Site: brandenburg
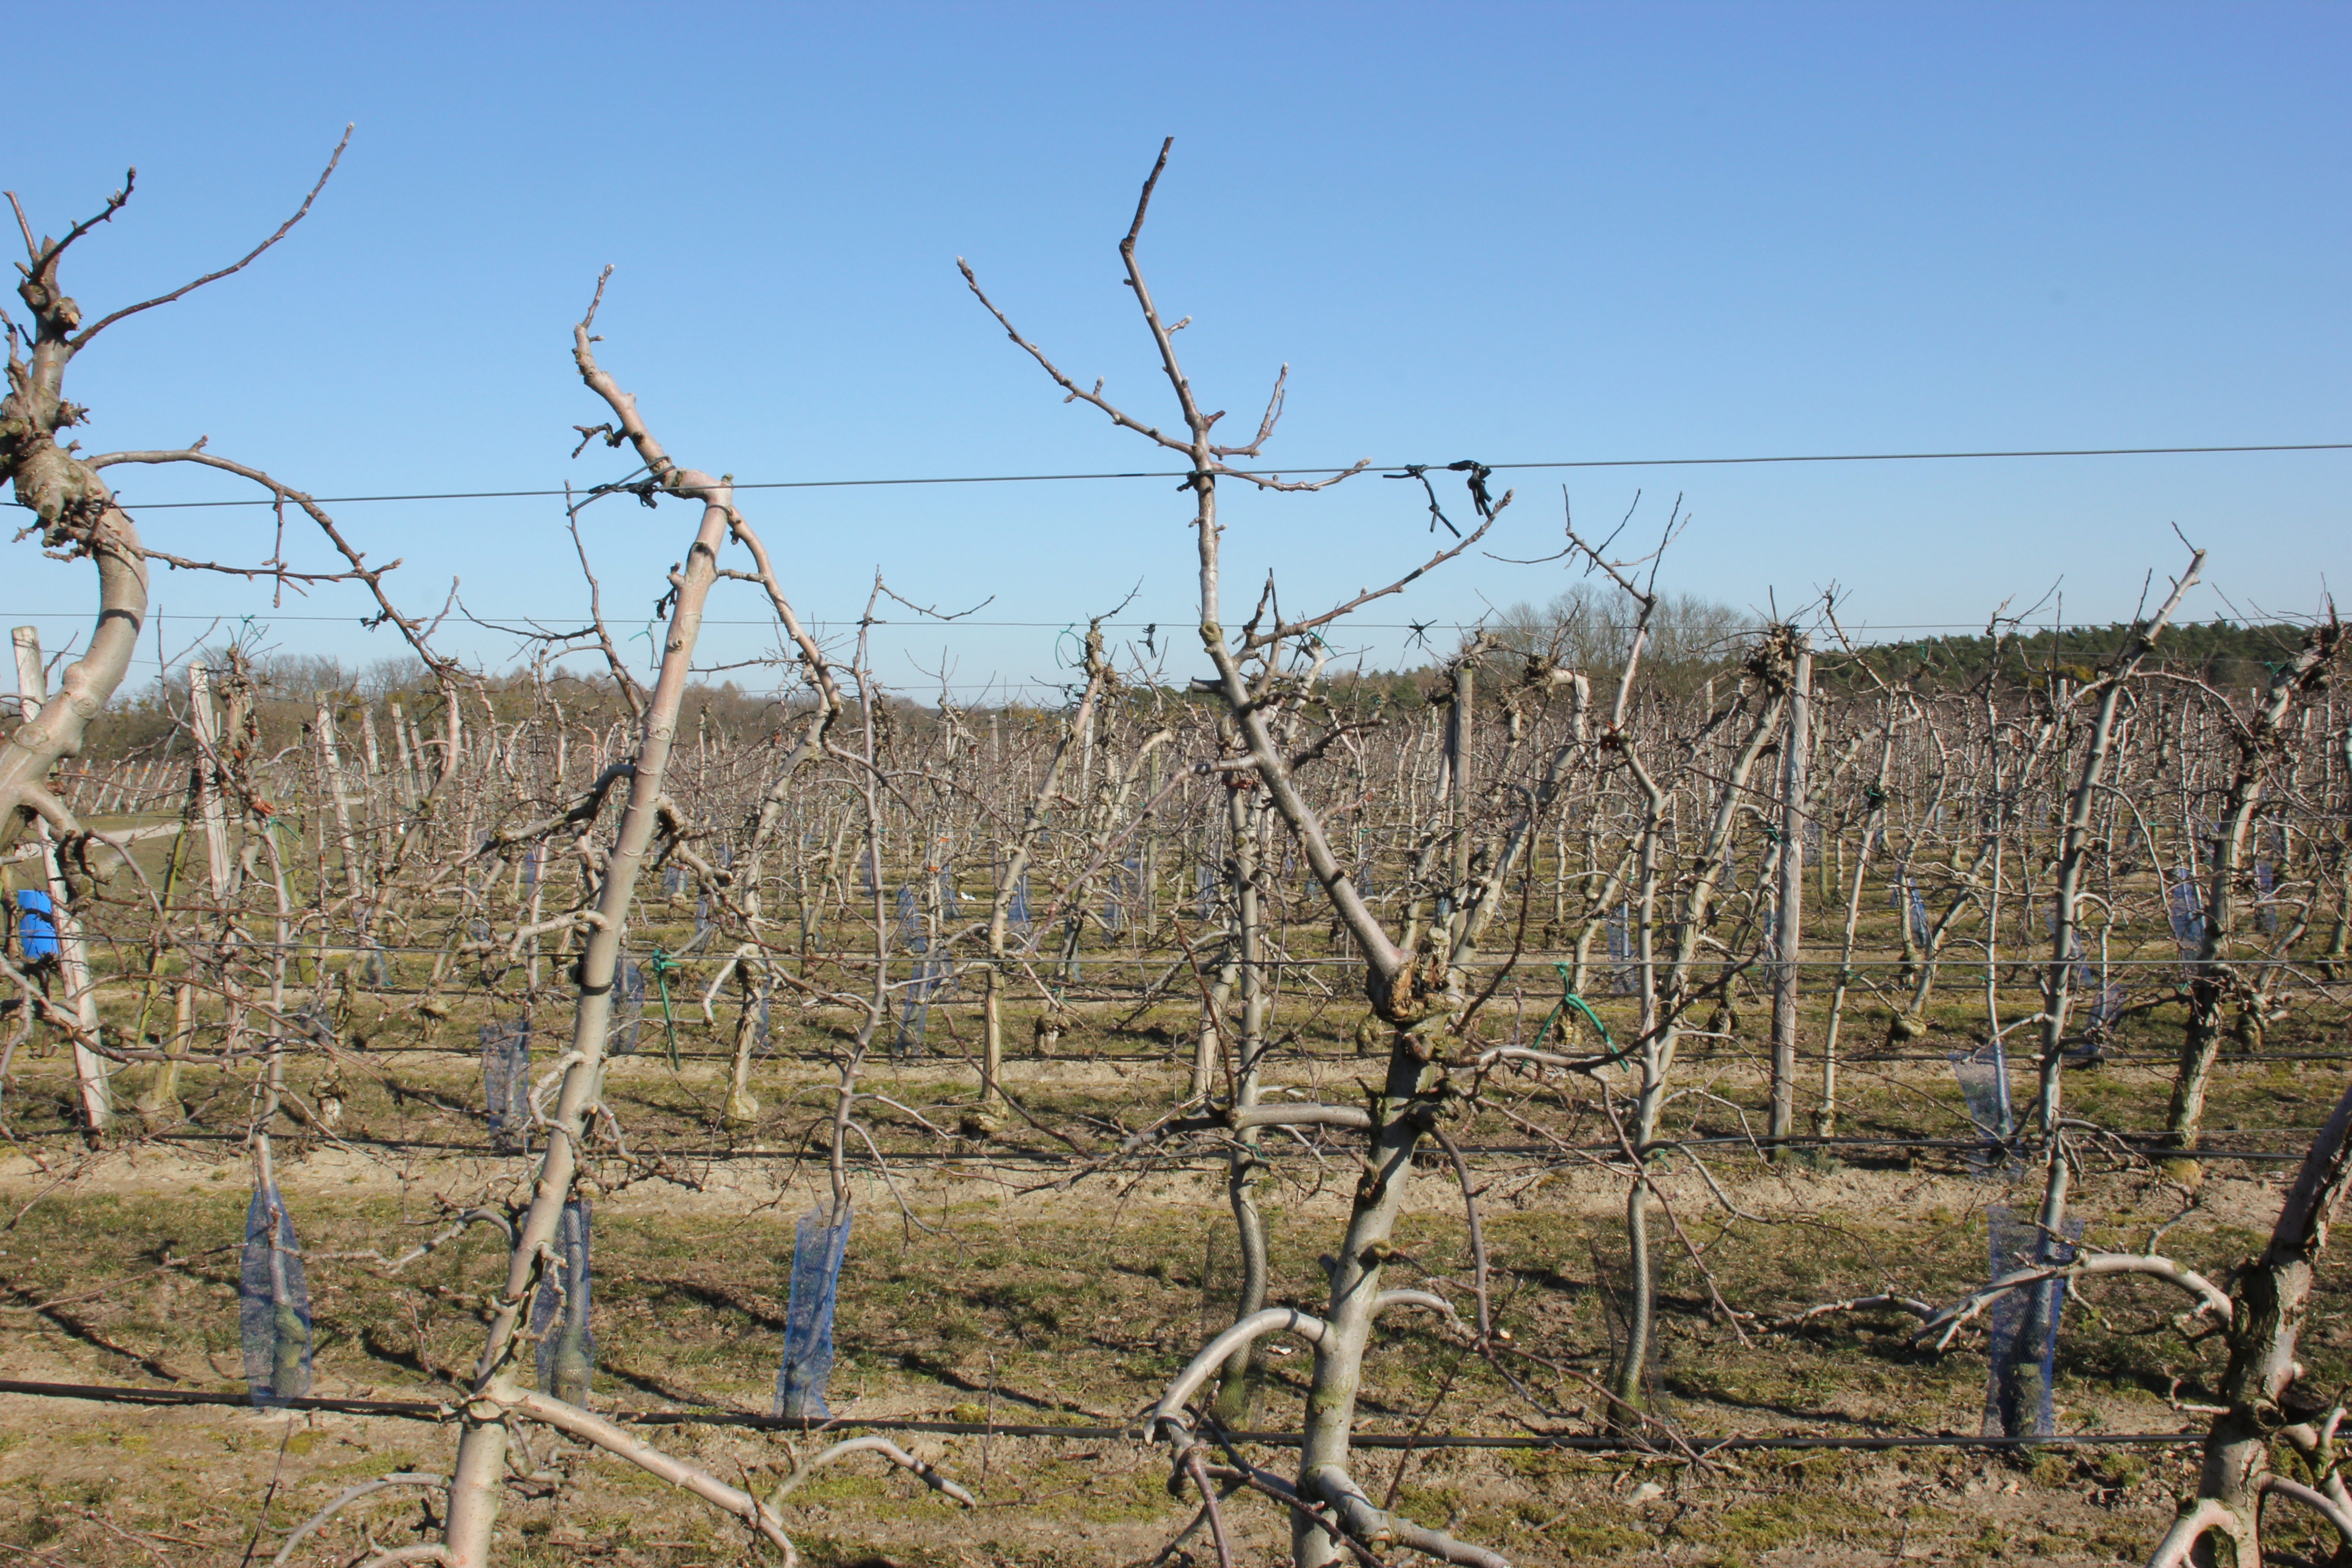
Growth stage (BBCH 03): Bud development